Rohan, Middle-earth

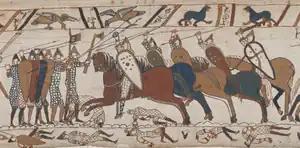
Tolkien stated that the styles of the Bayeux Tapestry, showing horsemen fighting with spears and swords, and armoured with mail shirts and iron helmets, fitted the Rohirrim "well enough".

While Tolkien represents the Rohirrim with Anglo-Saxon culture and language, their ancestors are given Gothic attributes. The names of Rhovanion's royal family, (the ancestors of the Rohirrim), include such names as Vidugavia, Vidumavi and Vinitharya, which are of Gothic origin. Vidugavia specifically has been seen as an synonym for Vitiges, king of the Ostrogoths in Italy from 536 to 540. Tolkien saw this as a parallel with the real-world relationship between Old English and Gothic.